Luke Spencer (soccer)

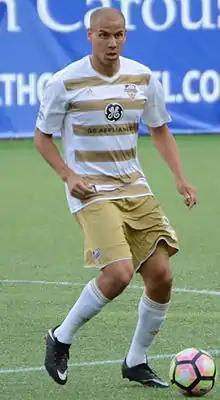
Spencer playing for Louisville City in 2017

Luke Spencer (born November 28, 1990) is an American soccer coach and former player. He is currently the head coach for FC Tulsa in the USL Championship.